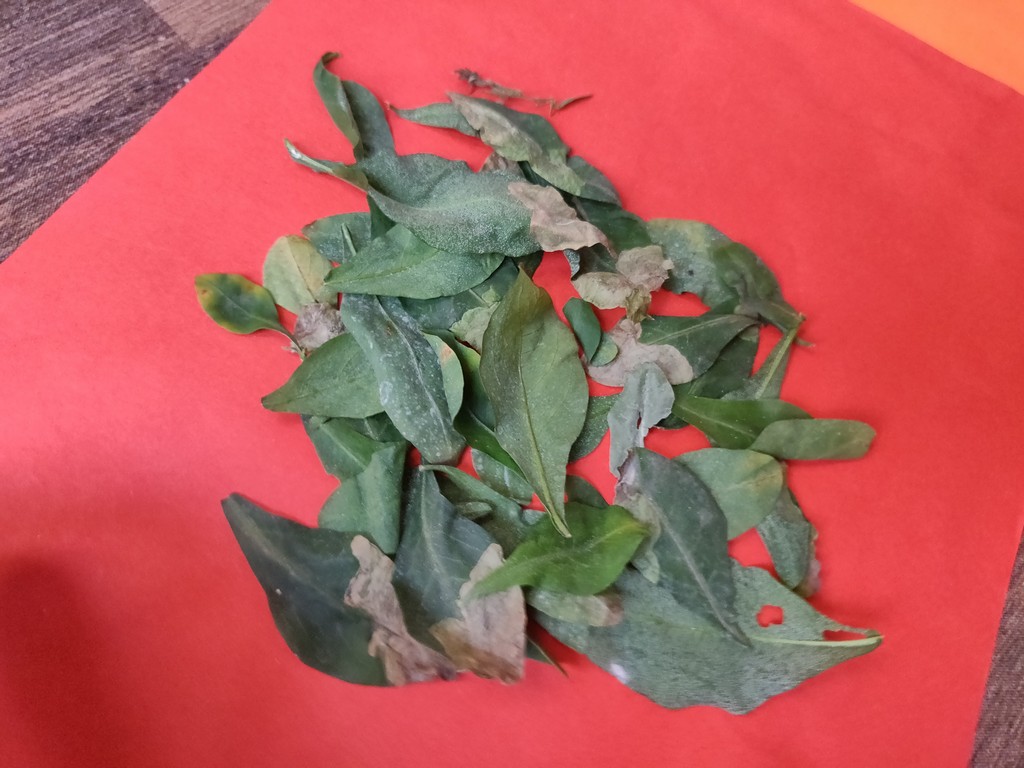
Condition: Unhealthy
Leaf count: multiple
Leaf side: unknown